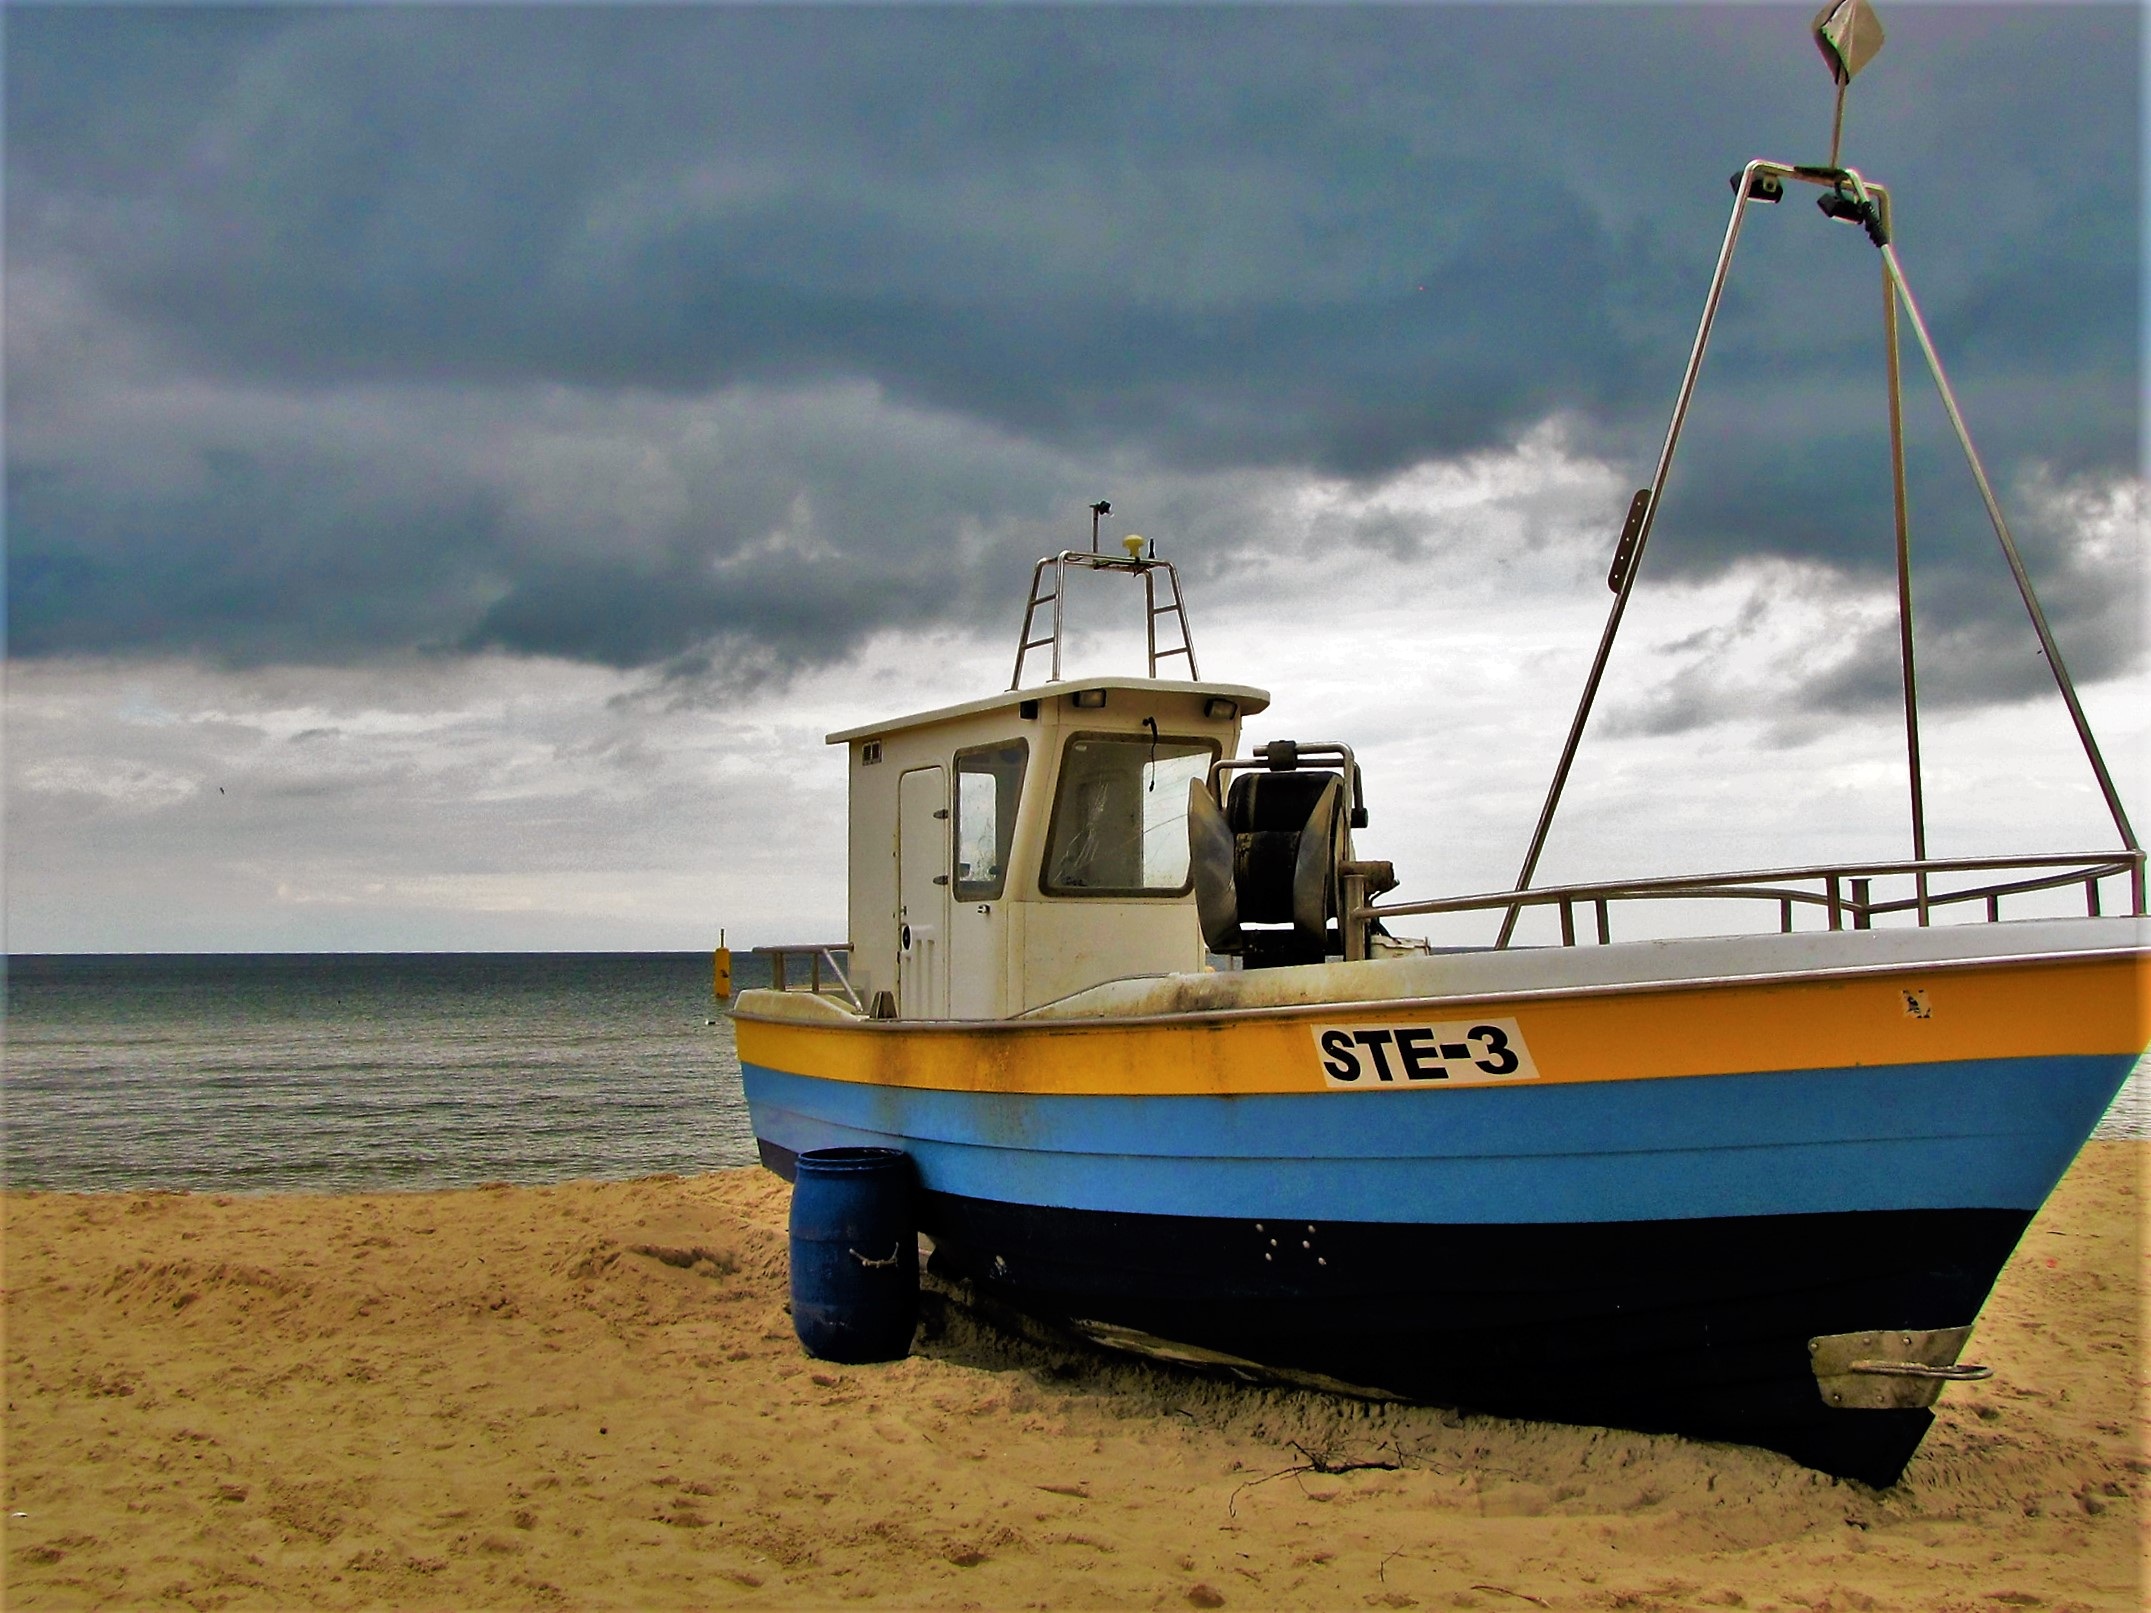
beach, sea, coast, water, sand, ocean, boat, ship, summer, vehicle, bay, poland, watercraft, cutter, fishing vessel, the coast, the baltic sea, stegna, fishing trawler